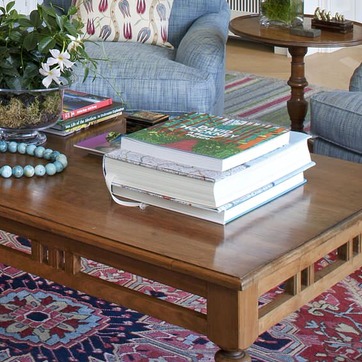
Material: paper